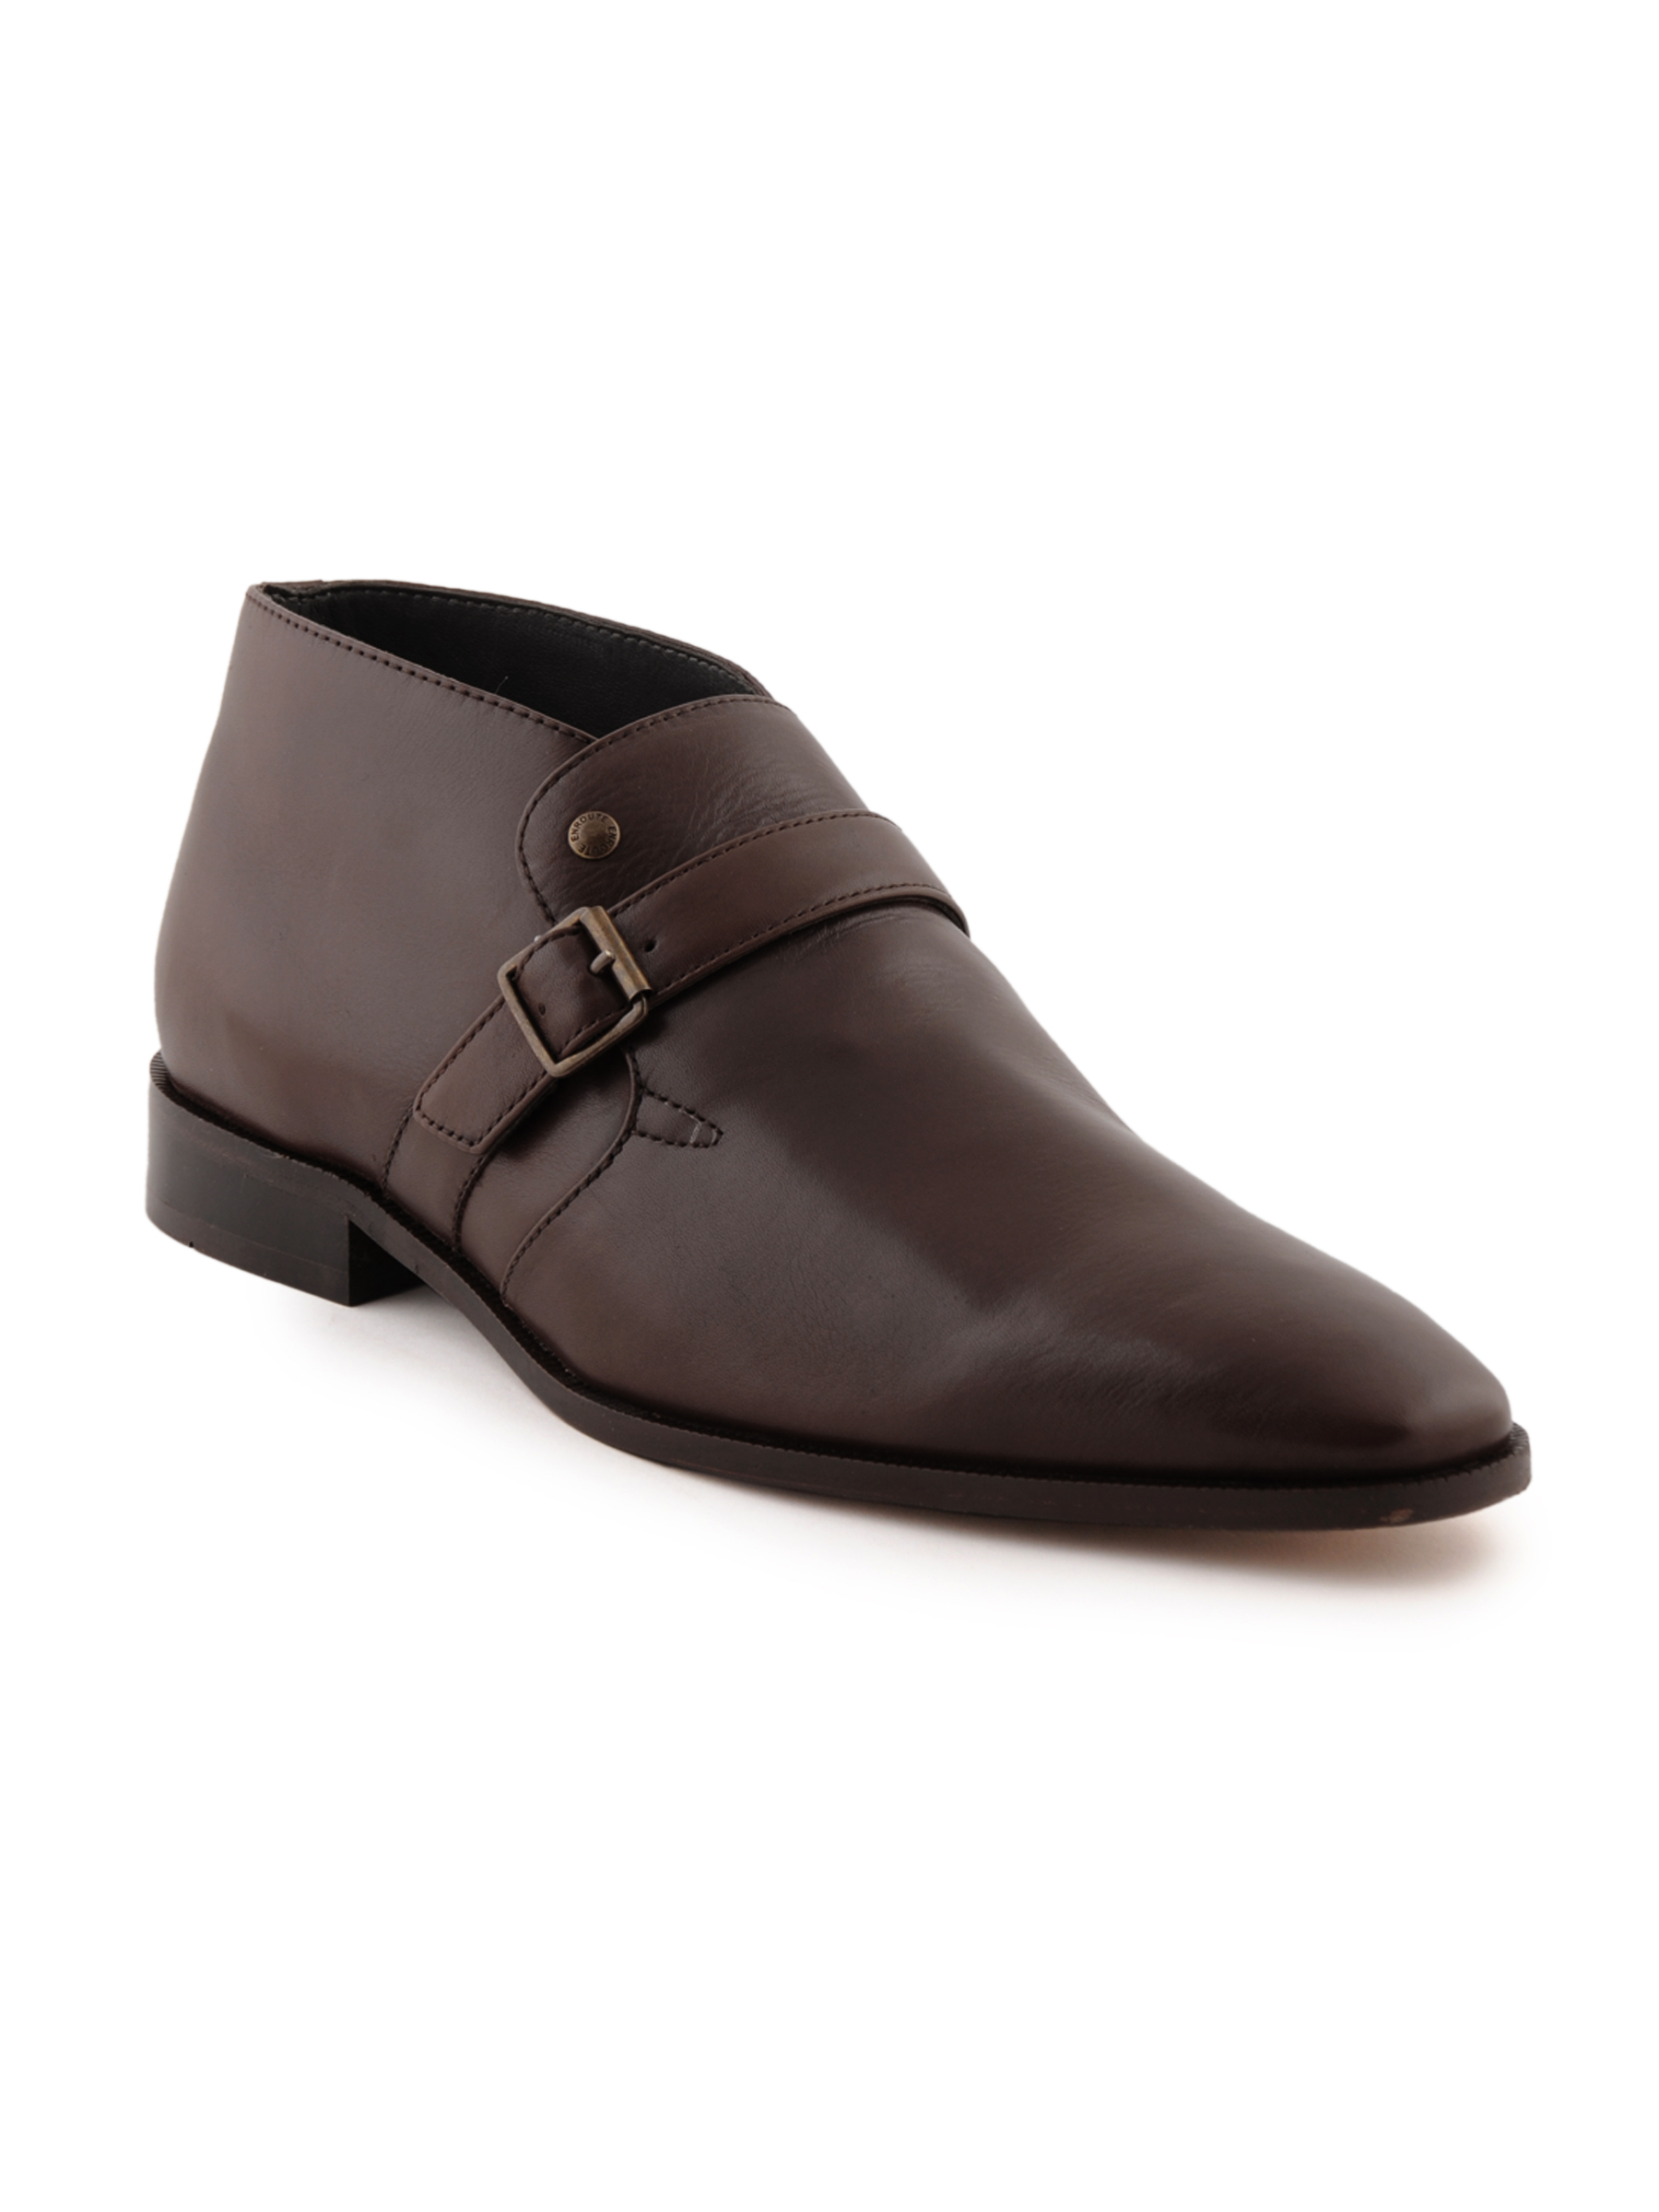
Enroute Men Leather Brown Formal Shoes
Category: Footwear / Shoes / Formal Shoes
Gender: Men
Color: Brown
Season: Summer 2012
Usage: Formal